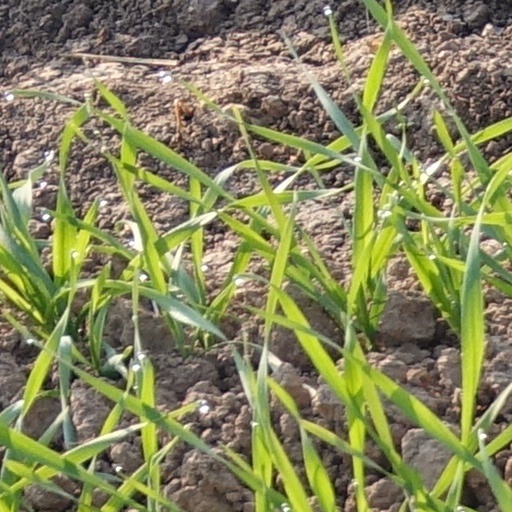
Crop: wheat